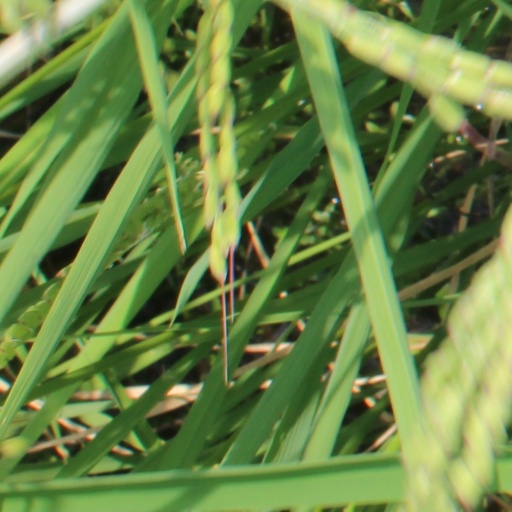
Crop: rice